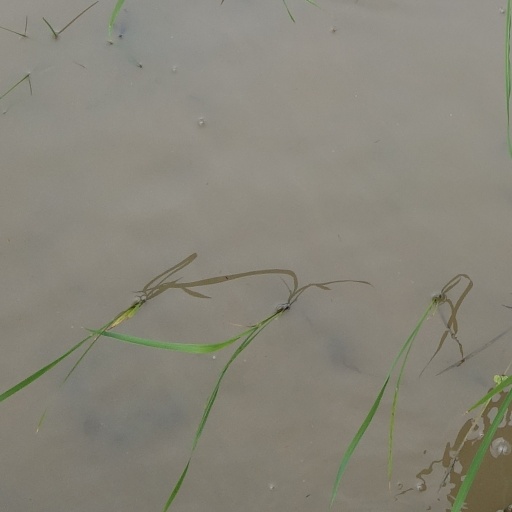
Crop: rice